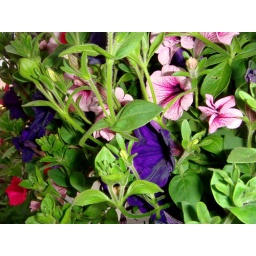
A closeup of some of the flowers in the hanging basket by the front door.